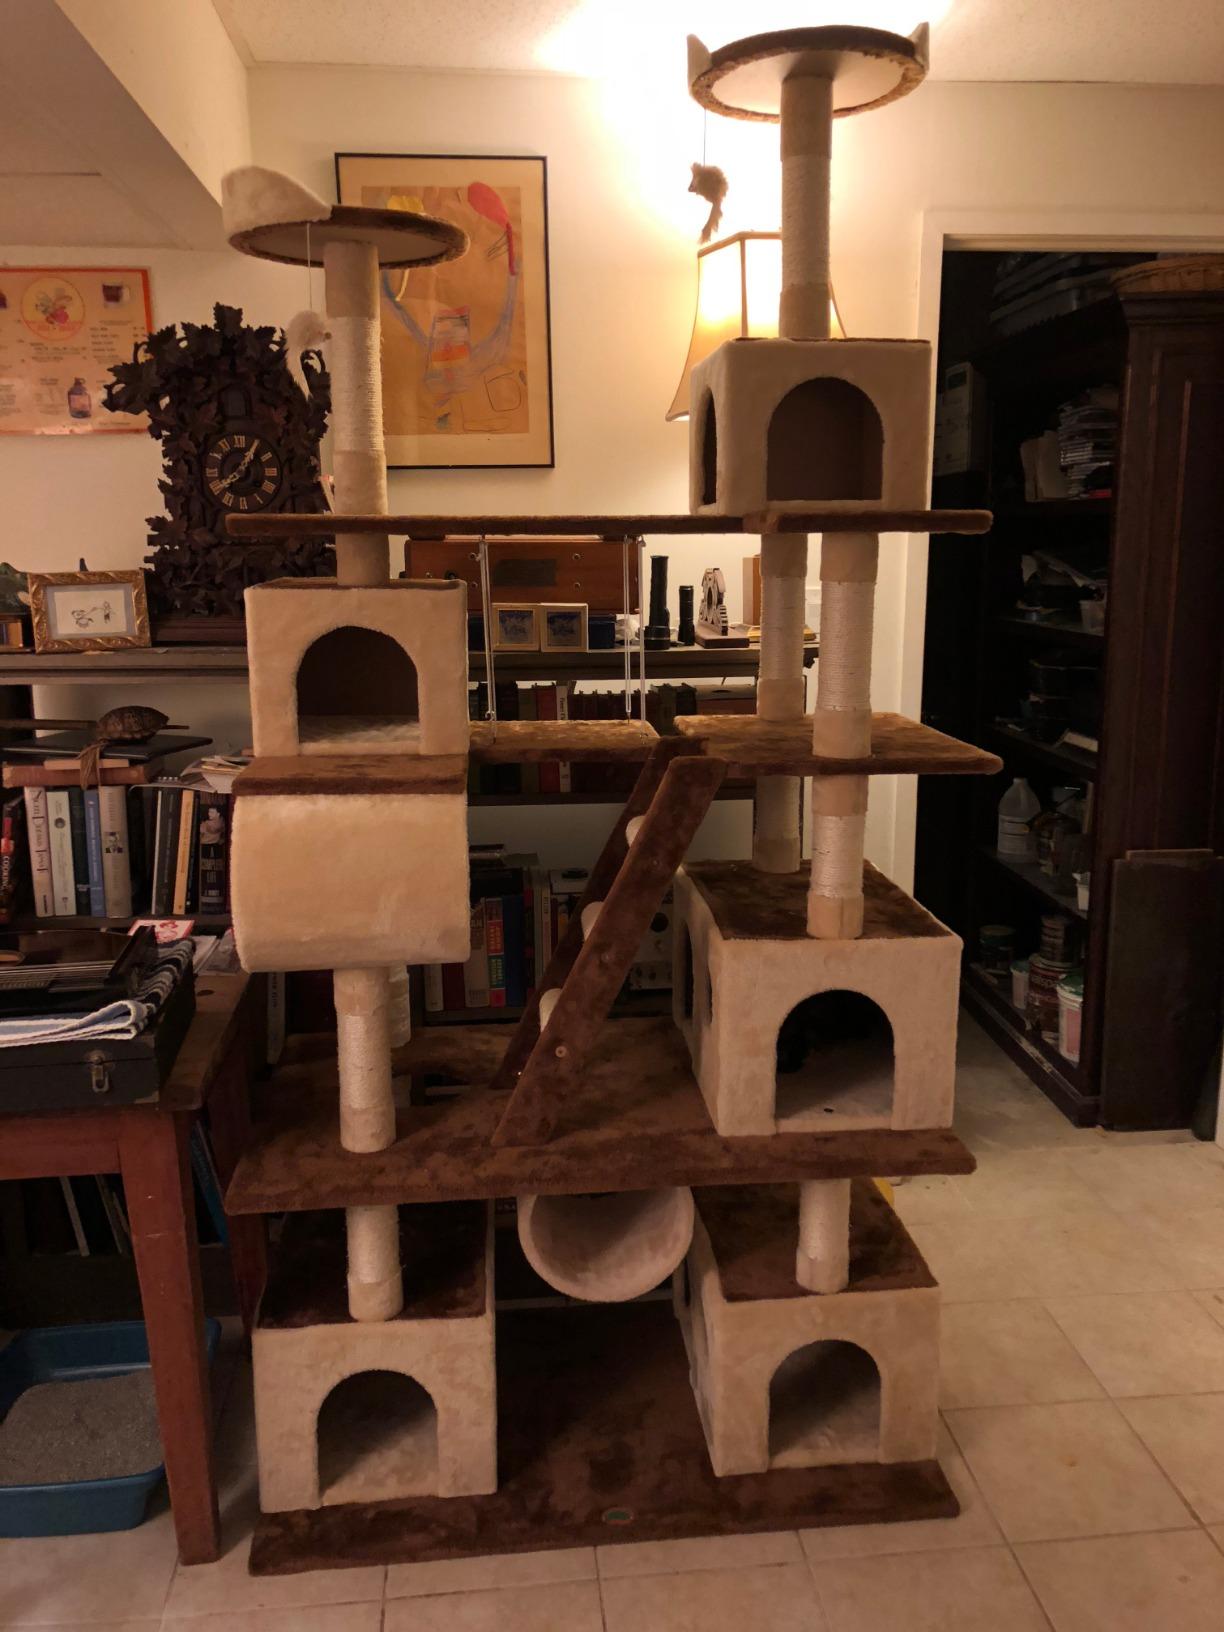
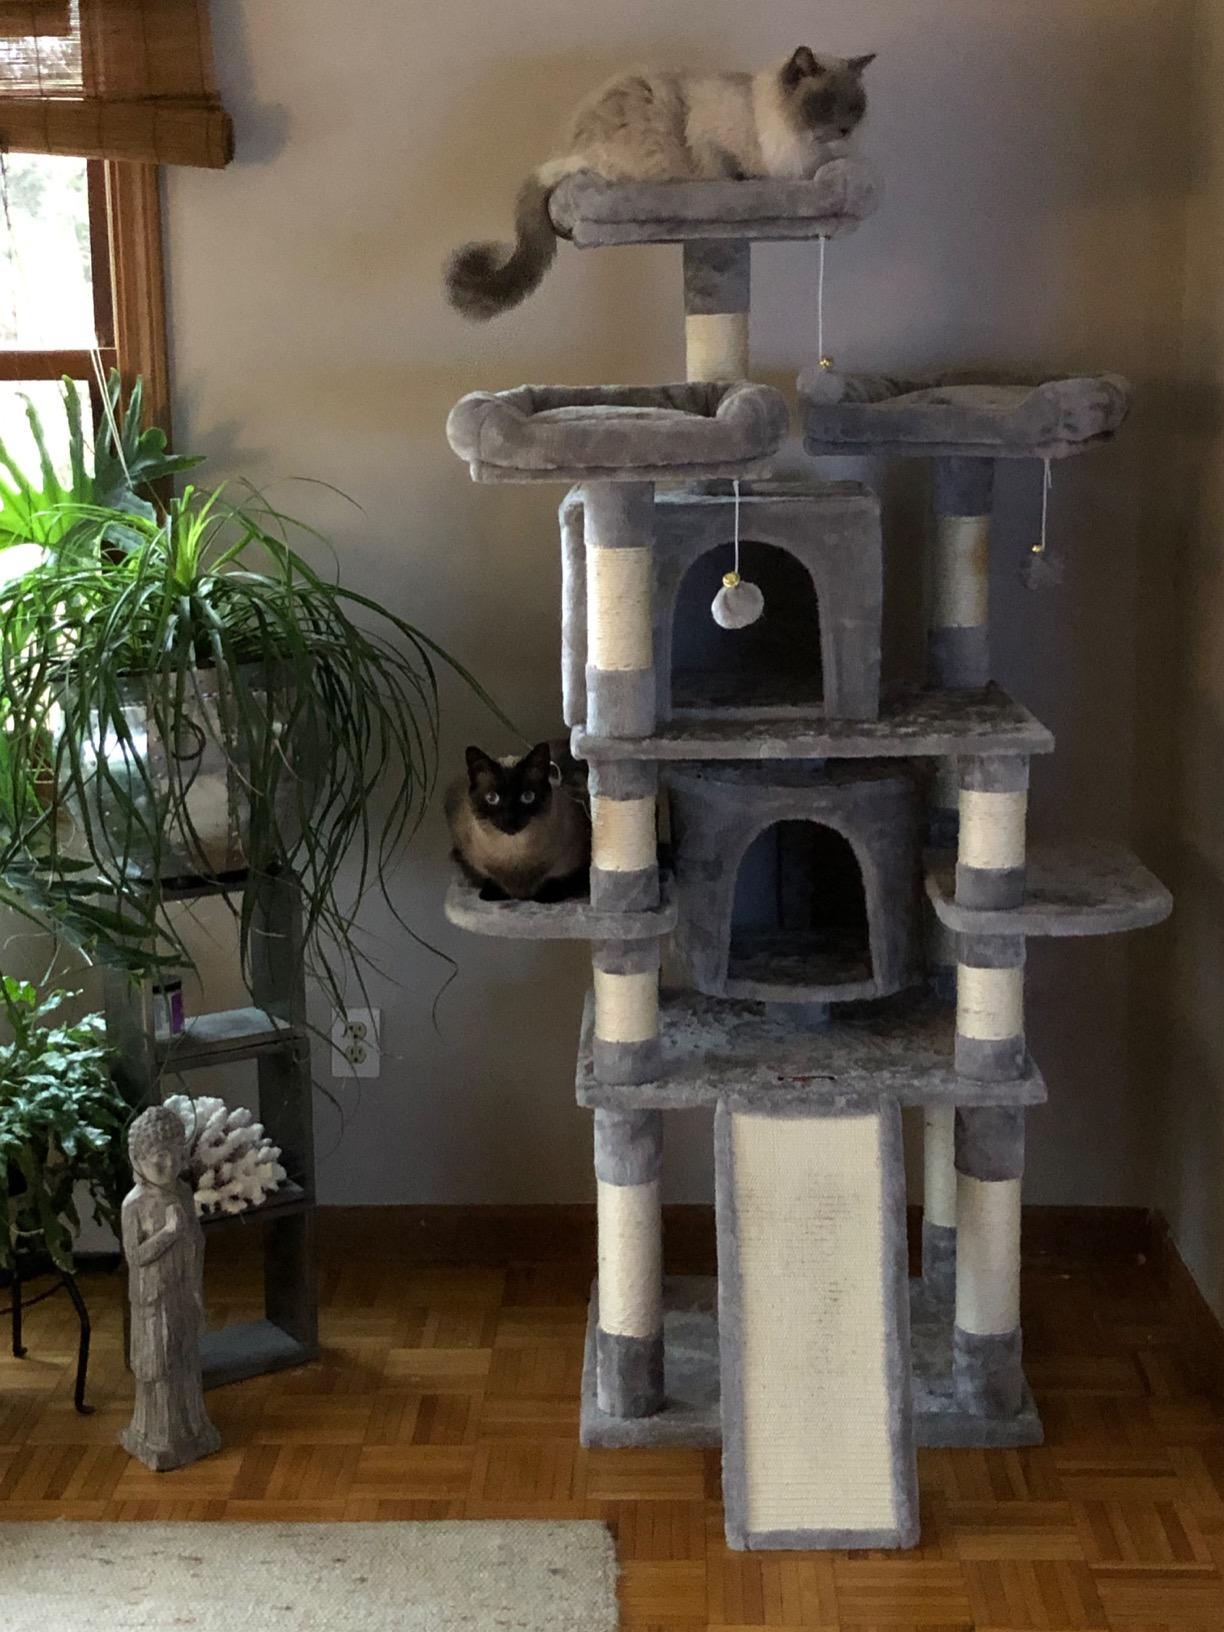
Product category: items_cat tree
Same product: no